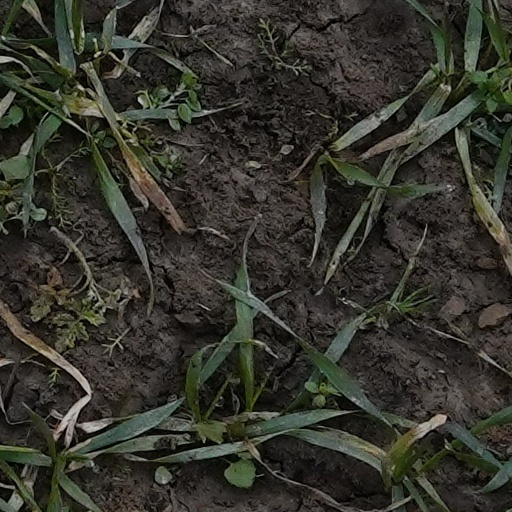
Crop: wheat